Akron, Ohio

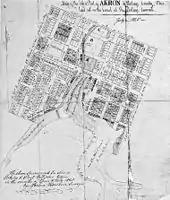
Original town plot of Akron

The first settler in the Akron area was Major Miner Spicer, who came from Groton, Connecticut. He built a log cabin in the forest in 1810, and became the region's first citizen. In June 1811, Spicer sent for his family, who came that same year by ox teams accompanied by Capt. Amos Spicer and Paul Williams.